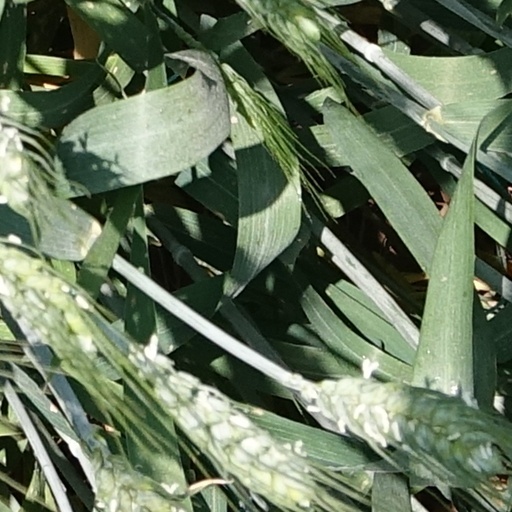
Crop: wheat